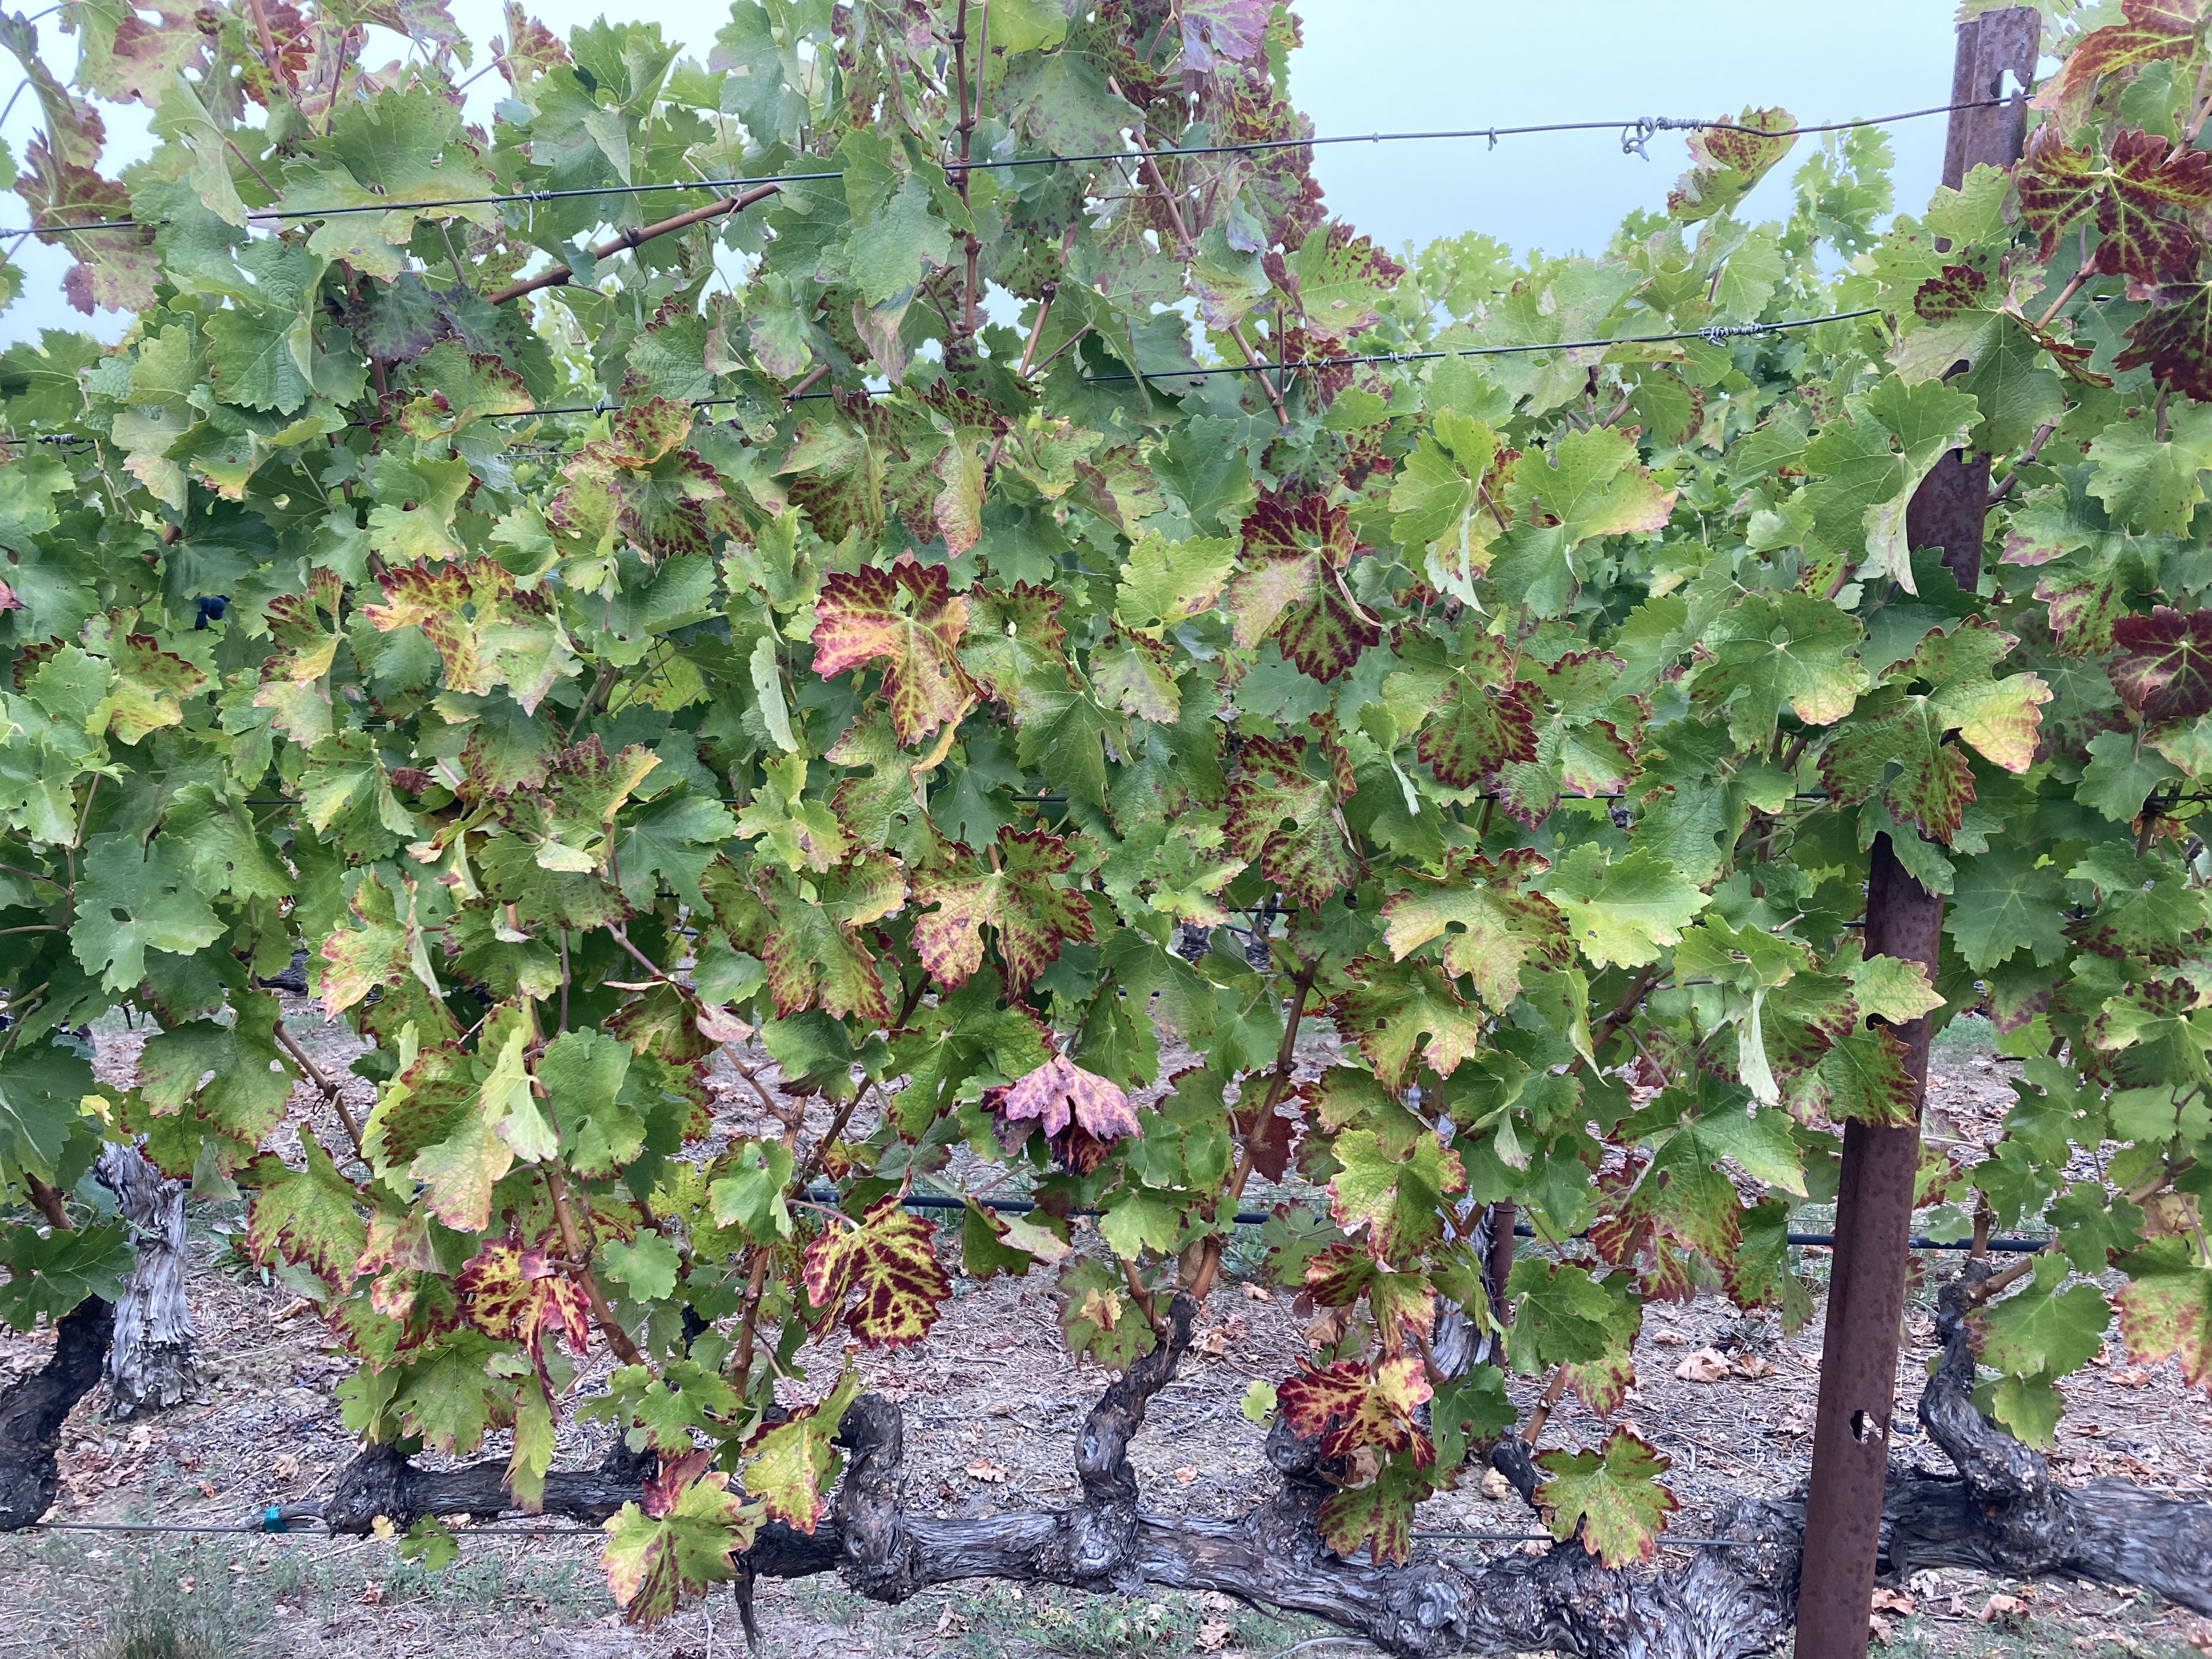
Label: Leafroll 3